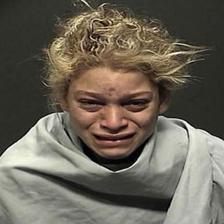
Image emotion (VAD): valence: -0.6, arousal: -0.4, dominance: -0.4
Candidate emotion words:
decisive — valence: 0.48, arousal: 0.018, dominance: 0.87
melancholic — valence: -0.638, arousal: -0.388, dominance: -0.446
unhappy — valence: -0.776, arousal: 0.0, dominance: -0.69
sympathetic — valence: 0.592, arousal: -0.132, dominance: 0.218
Best matching emotion: melancholic